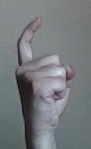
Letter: ra